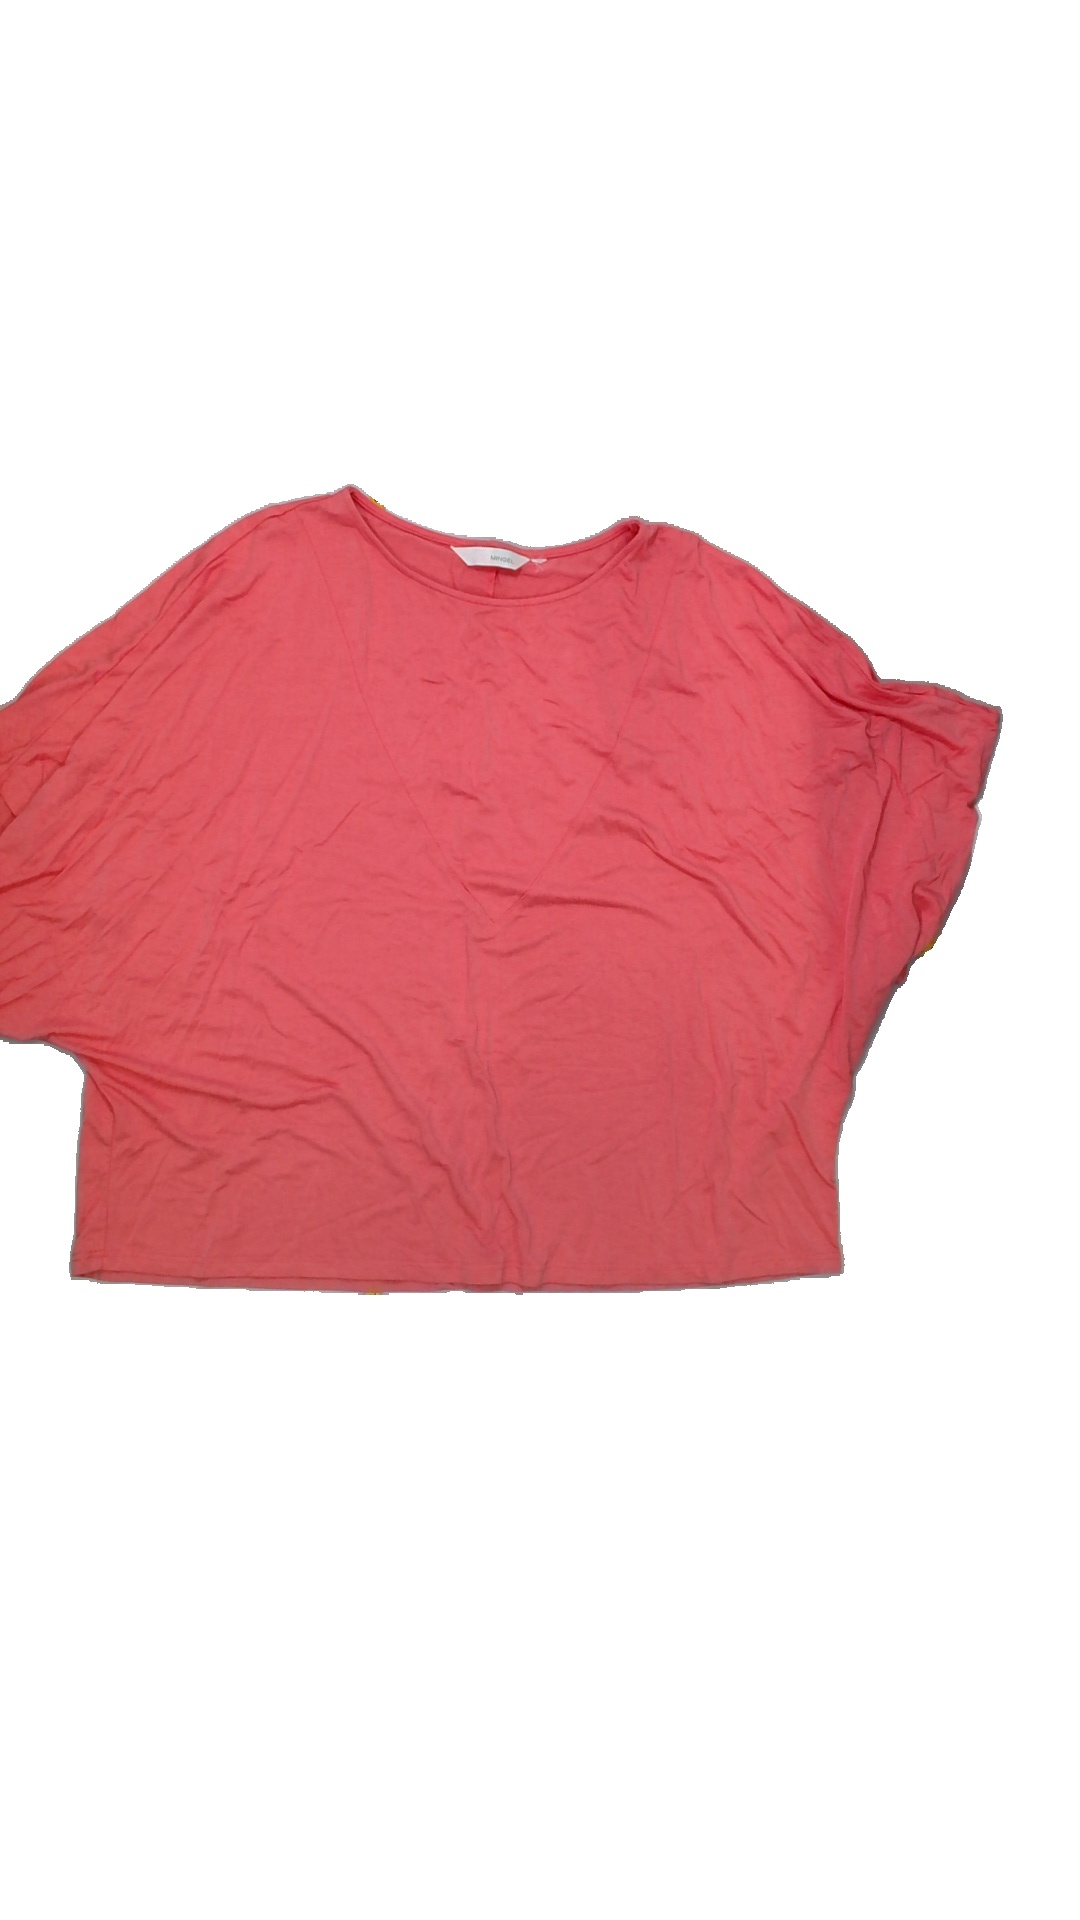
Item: T-shirt (Ladies)
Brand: Not Applicable
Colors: Pink
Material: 100%viscose
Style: No trend
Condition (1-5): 4
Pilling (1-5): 5
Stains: Yes
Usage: Export
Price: <50